Piccolo (firecracker)

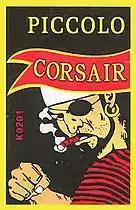

Piccolo (also sold under the trade names Great Bawang, Piccolo Corsair and numerous others) is a name given to a type of firecracker in the form of a thin small cylindrical stick filled with gunpowder and lit in the same way as a match.